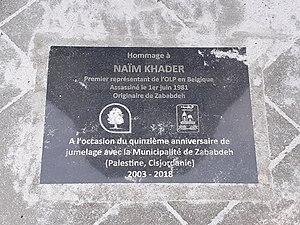
Plaque à Naïm Khader, rue Pesage / Scarabées, Ixelles
Naïm Khader, né le 30 décembre 1939 à Zababdeh, près de Jénine, et mort le 1ᵉʳ juin 1981 à Ixelles, est un intellectuel palestinien chrétien, premier représentant de l’OLP auprès des autorités belges et européennes.